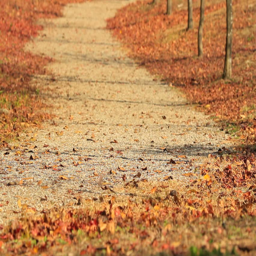
autumn leaves are flying down the road